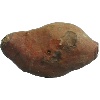
Label: potato_sweet